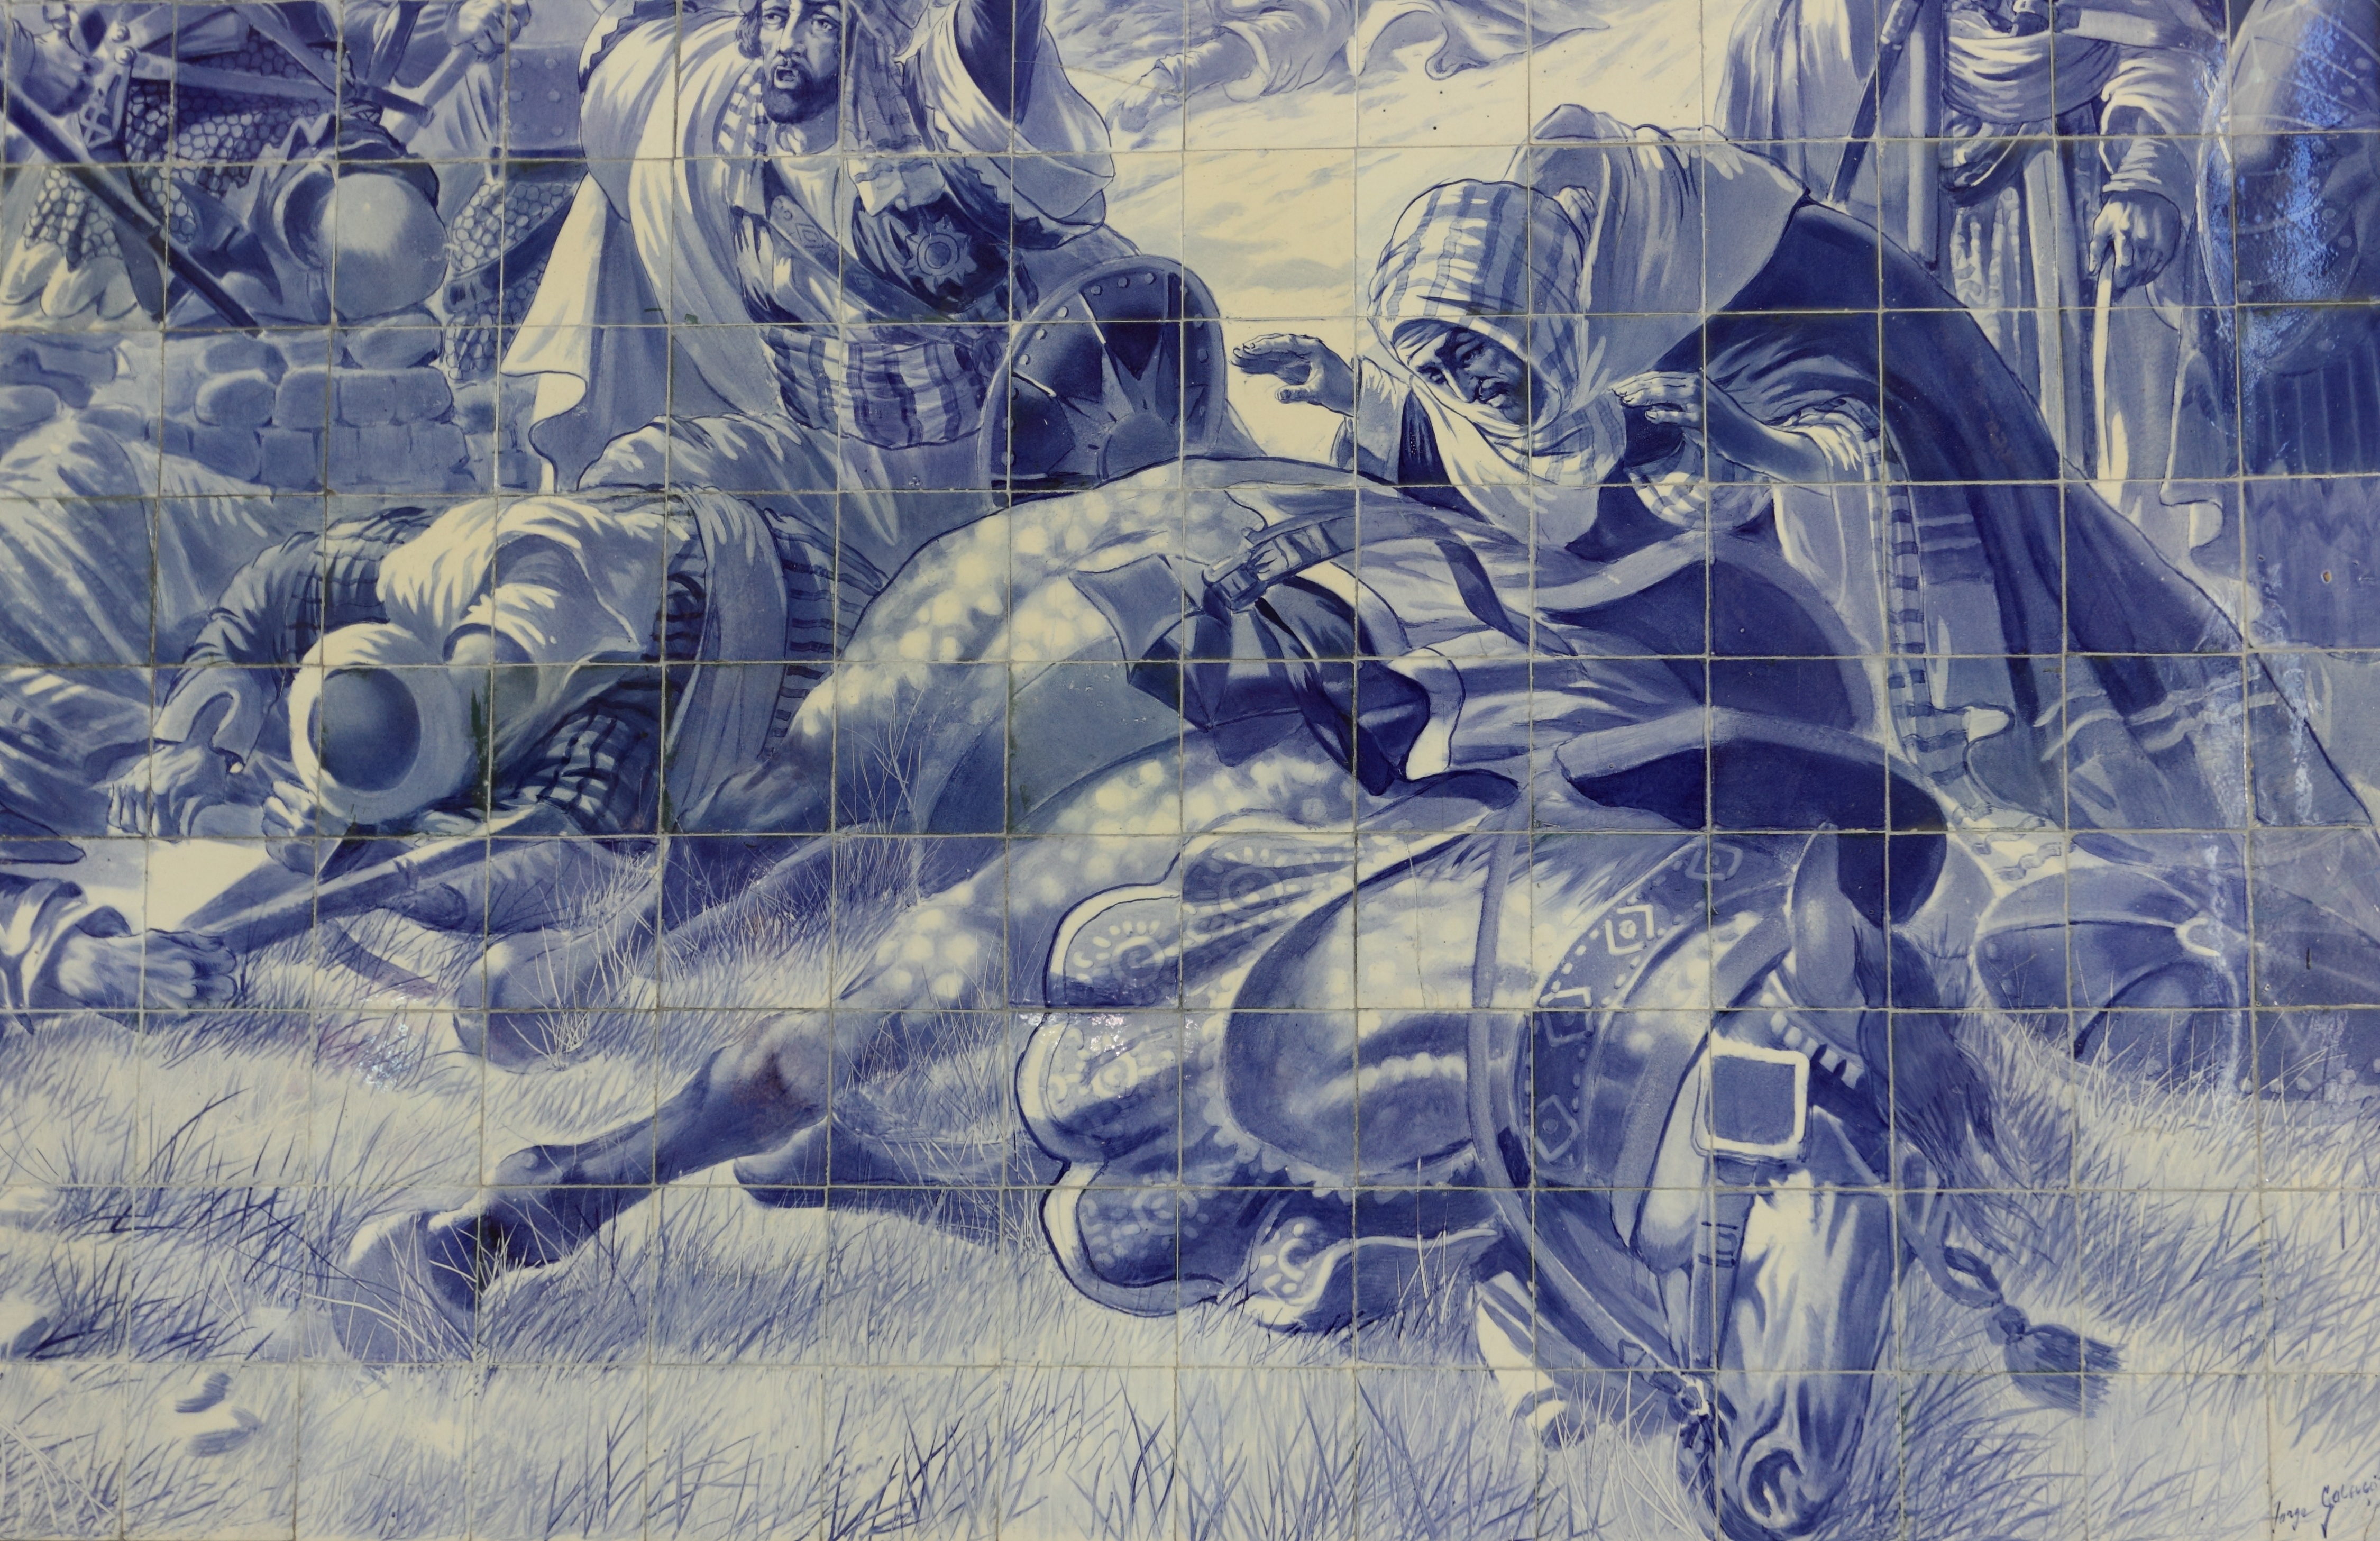
railway, station, painting, art, sketch, drawing, illustration, mosaic, portugal, porto, figure drawing